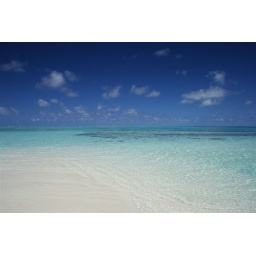
take from a sand bar that appears in the ocean during low tide. Beqa Island Fiji